Tito Santana

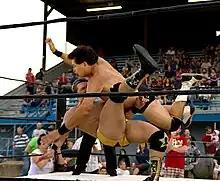
Santana delivering a Flying forearm smash on his opponent in 2011

Santana returned to GCW in July 1982. He teamed with Terry Gordy to unsuccessfully challenge The Samoans (Afa and Sika) for the NWA National Tag Team Championship on two occasions. On April 2, 1983, Santana also fought Larry Zbyszko for the NWA National Heavyweight Championship in a losing effort.